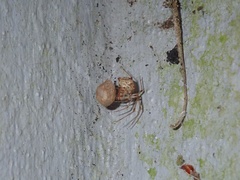
Species: Parasteatoda_tepidariorum